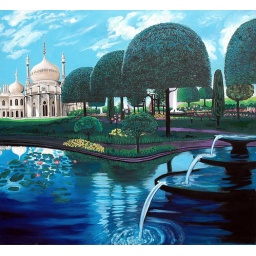
This painting lives someplace in the Algerian desert. My friends are building a house to put it in.